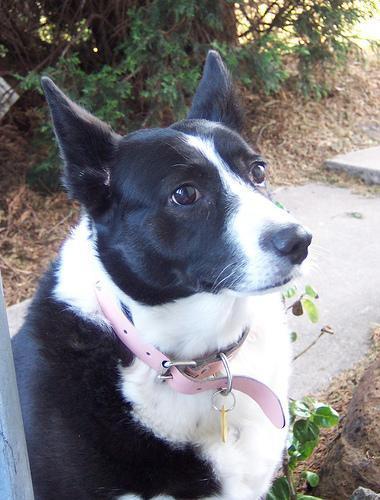
kelpie